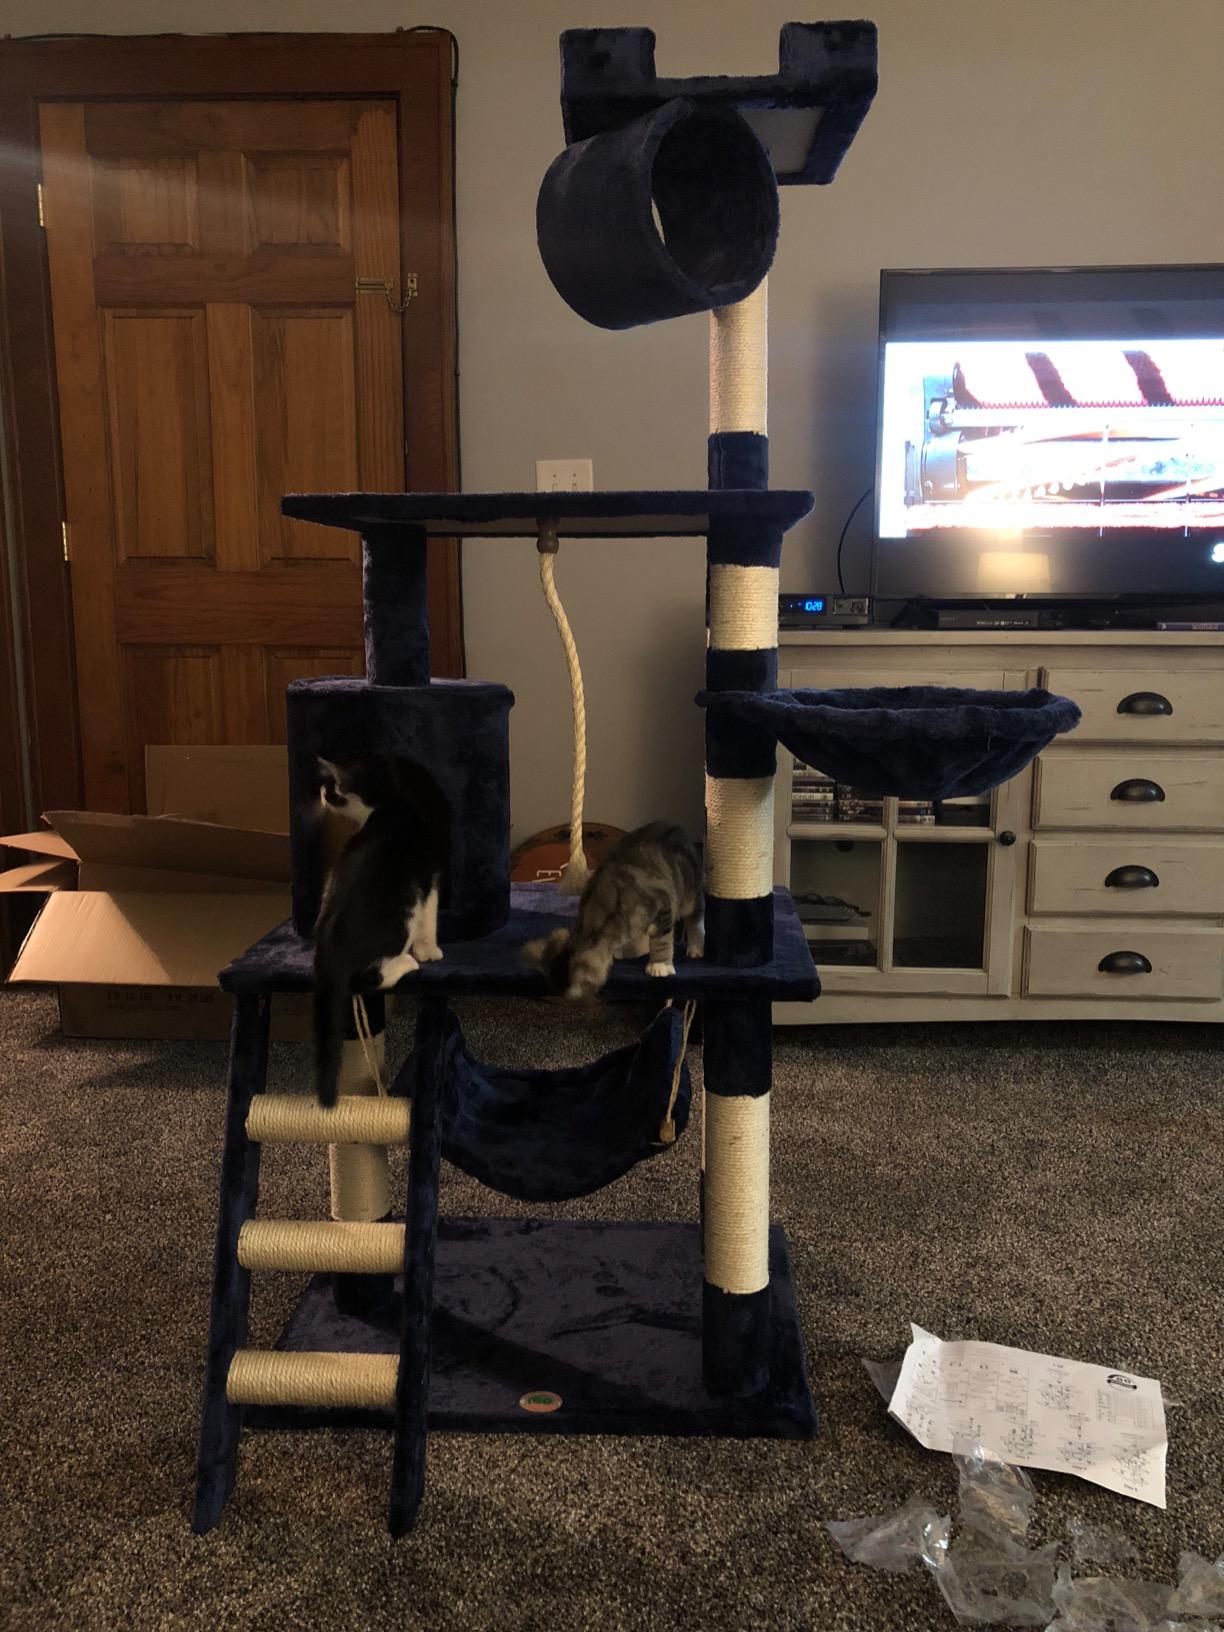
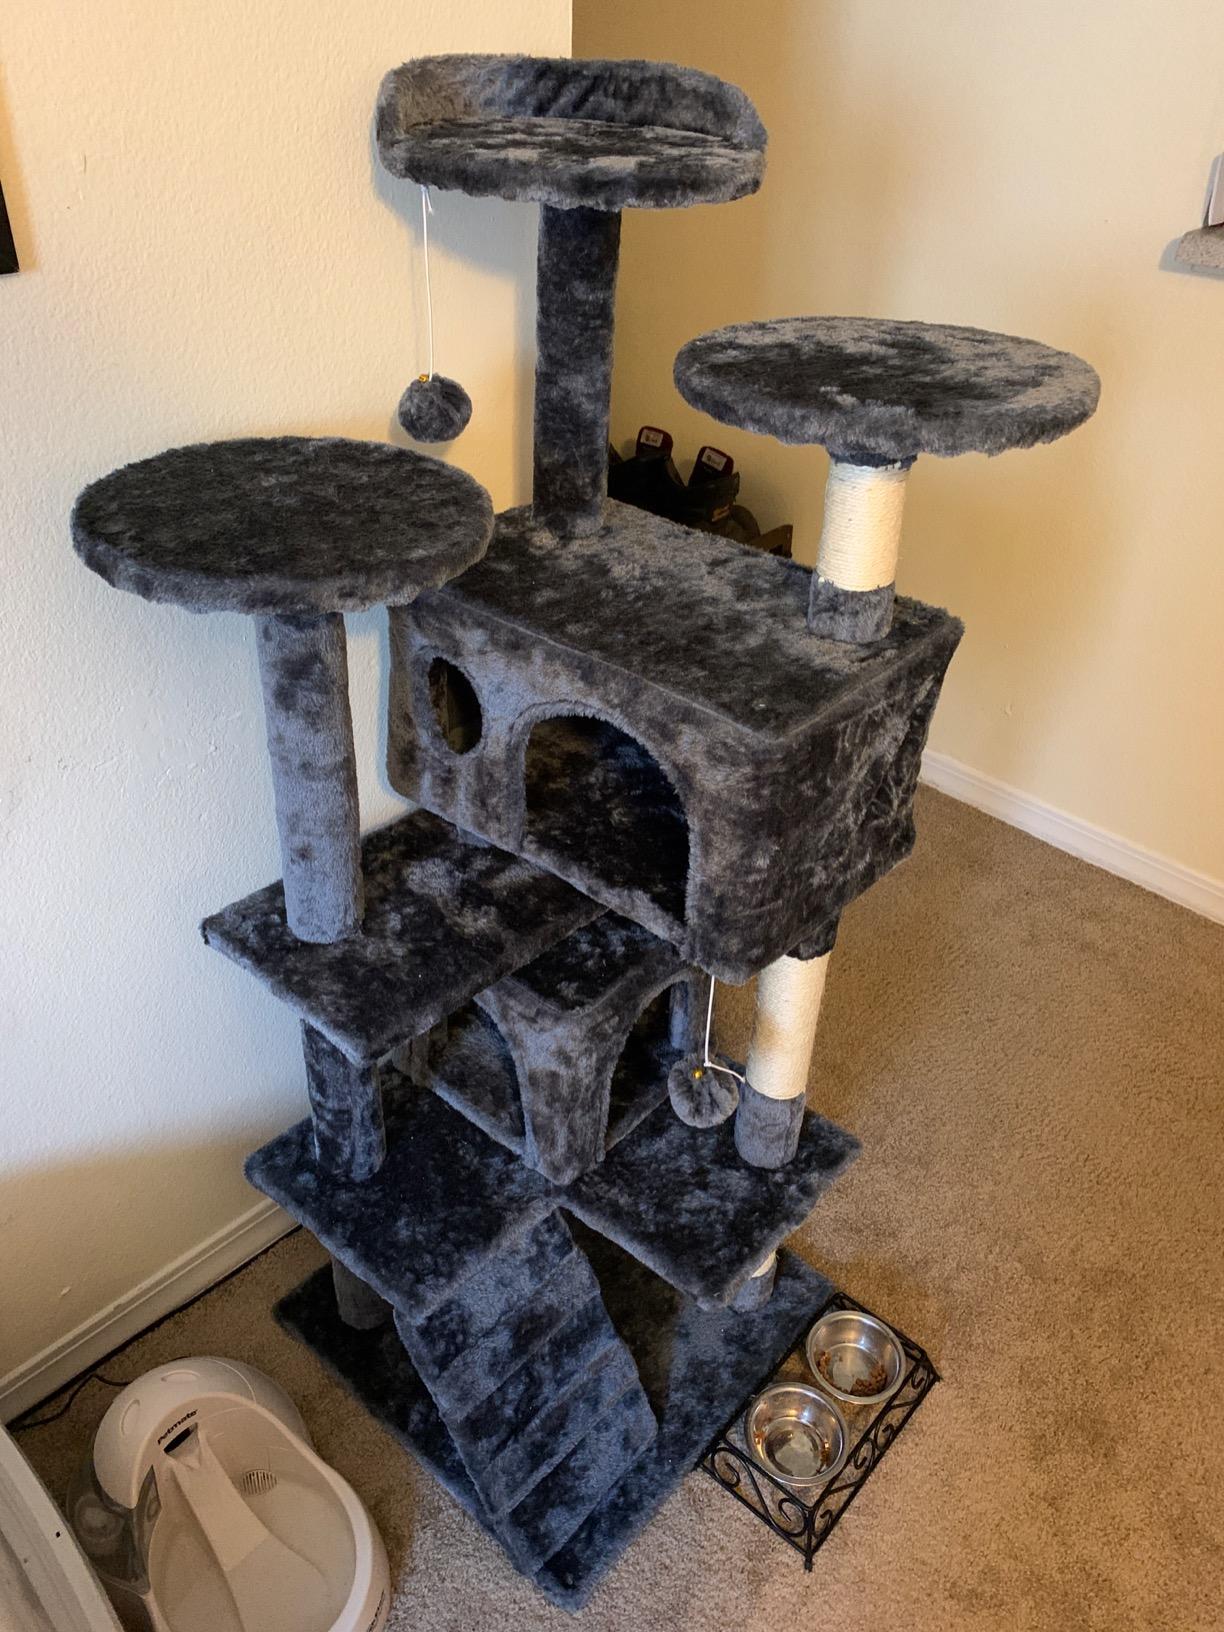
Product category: items_cat tree
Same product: no